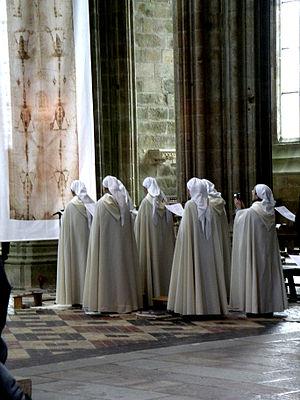
Les Fraternités monastiques de Jérusalem forment deux instituts religieux catholiques séparés d'inspiration monastique. Les frères et les sœurs, moines et moniales - vivent l'esprit de la solitude monastique au cœur des grandes villes.
L’abbaye du Mont-Saint-Michel est une abbaye, anciennement bénédictine et désormais confiée aux Fraternités monastiques de Jérusalem. Classée monument historique, elle est située sur l'îlot du mont Saint-Michel, qui se trouve lui-même sur le territoire de la commune française nommée Le Mont-Saint-Michel, dans le département de la Manche en région de Normandie.